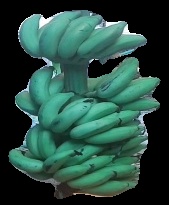
Variety: elakki-bale
Grade: grade2